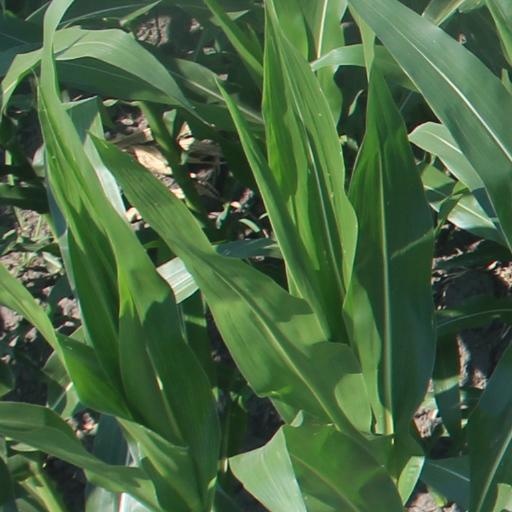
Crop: maize; corn